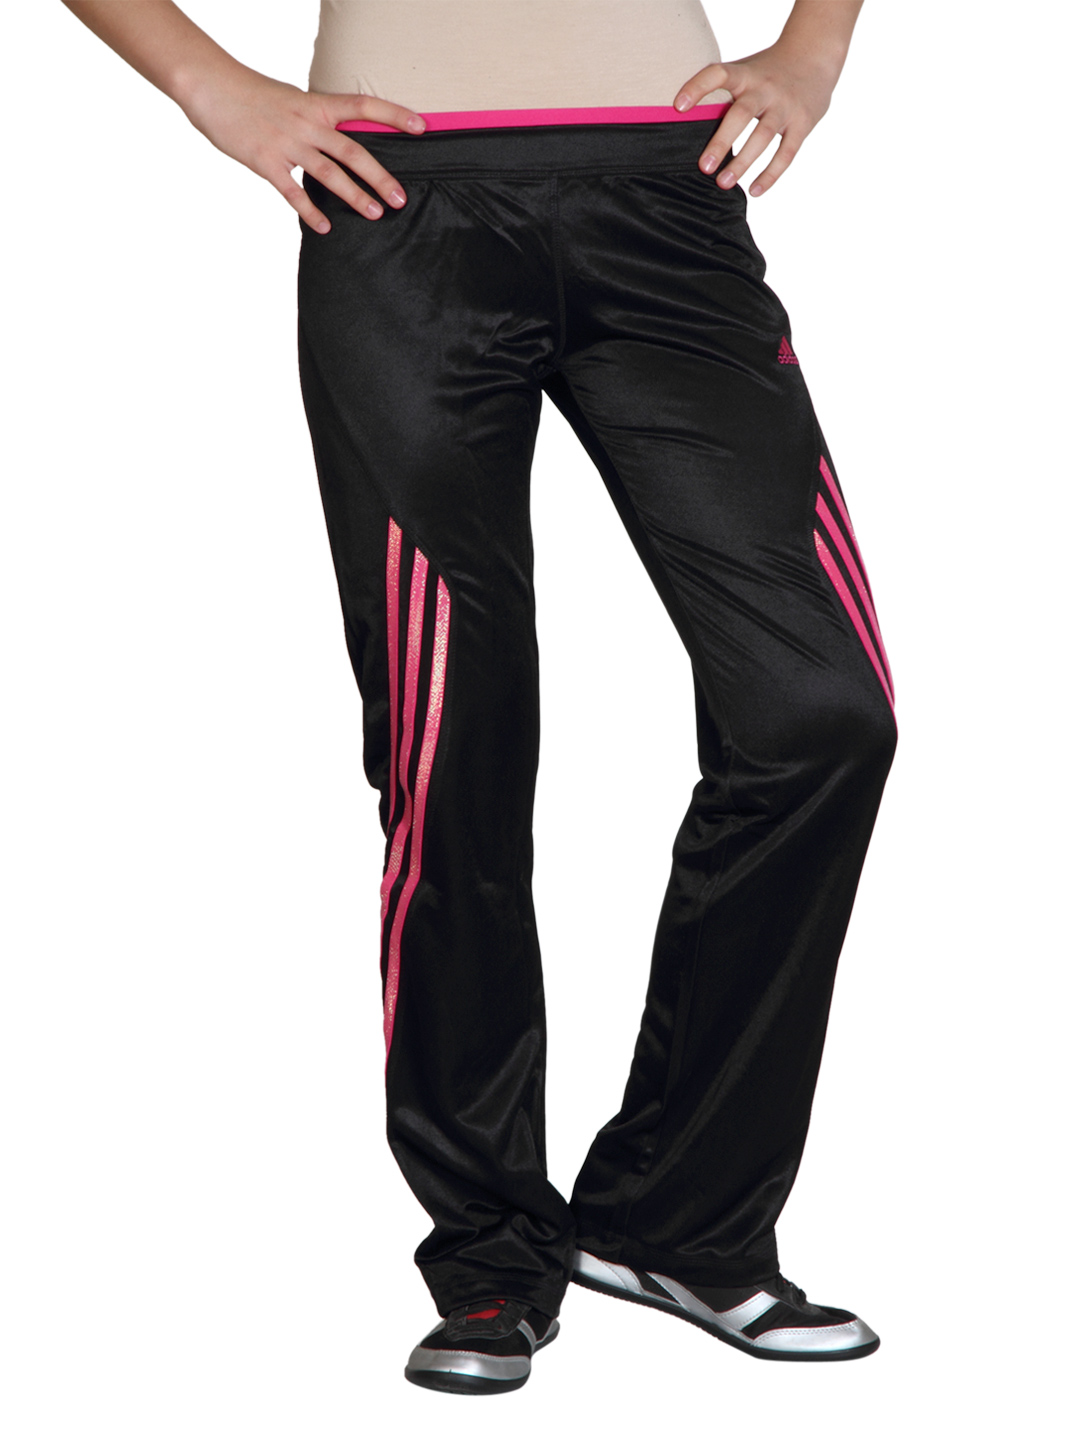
ADIDAS Women Black Track Pant
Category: Apparel / Bottomwear / Track Pants
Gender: Women
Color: Black
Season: Summer 2012
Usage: Casual